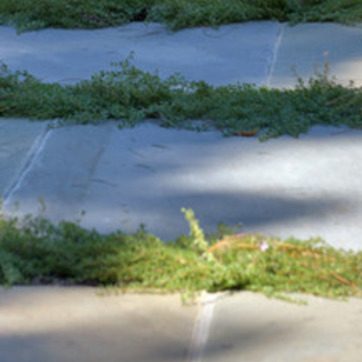
Material: stone